Southwestern United States

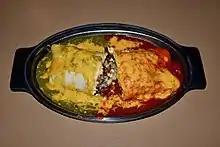
New Mexican cuisine: breakfast burrito

The Southwestern United States, also known as the American Southwest or simply the Southwest, is a geographic and cultural region of the United States that includes Arizona and New Mexico, along with adjacent portions of California, Colorado, Nevada, Oklahoma, Texas, and Utah. The largest cities by metropolitan area are Phoenix, Las Vegas, El Paso, Albuquerque, and Tucson. Before 1848, in the historical region of Santa Fe de Nuevo México as well as parts of Alta California and Coahuila y Tejas, settlement was almost non-existent outside of New Mexico's pueblos and Spanish or Mexican municipalities. Much of the area had been a part of New Spain and Mexico until the United States acquired the area through the Treaty of Guadalupe Hidalgo in 1848 and the smaller Gadsden Purchase in 1854.